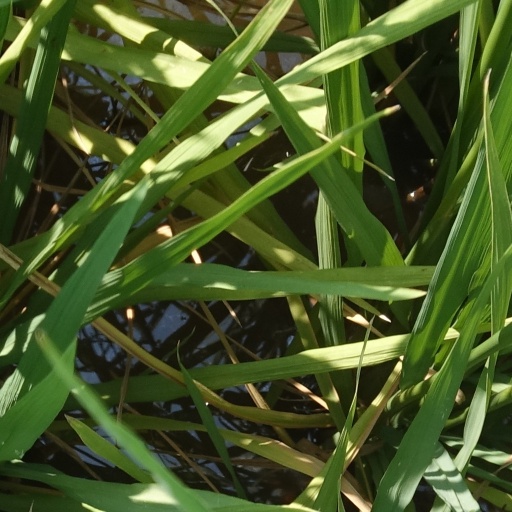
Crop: rice